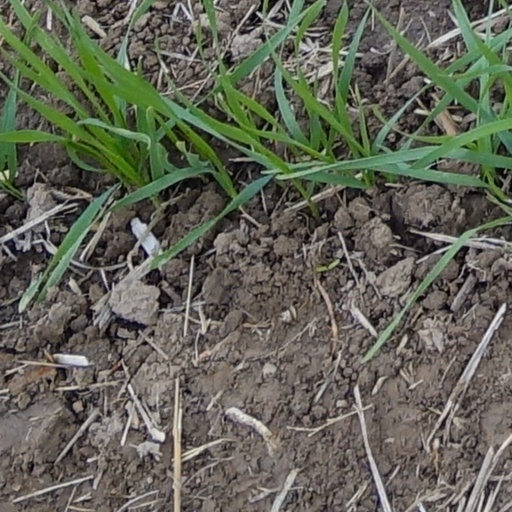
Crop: wheat